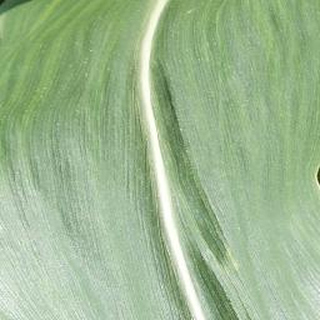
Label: healthy_corn